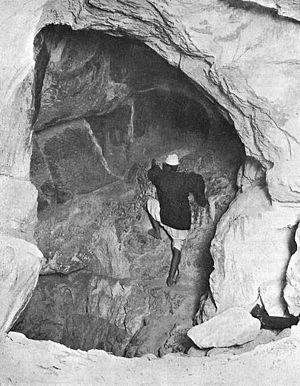
La distribution des chambres et couloirs de la pyramide de Khéops est, du point de vue architectural, absolument originale et innovante : la voûte en chevrons est utilisée pour la première fois et à trois reprises, et la construction de la grande galerie établit le record définitif de la plus grande longueur de voûte en encorbellement jamais réalisée.
La pyramide de Khéops ou grande pyramide de Gizeh est un monument construit par les Égyptiens de l'Antiquité, formant une pyramide à base carrée. Tombeau présumé du pharaon Khéops, elle fut édifiée il y a plus de 4 500 ans, sous la IVᵉ dynastie, au centre du complexe funéraire de Khéops se situant à Gizeh en Égypte. Elle est la plus grande des pyramides de Gizeh.